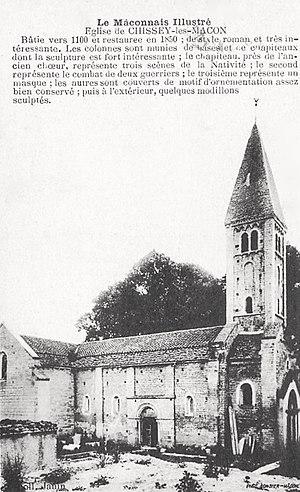
Église de Chissey-lès-Mâcon, bâtie vers 1100 et restaurée en 1850. Style roman.
Chissey-lès-Mâcon est une commune française située dans le département de Saône-et-Loire en région Bourgogne-Franche-Comté.